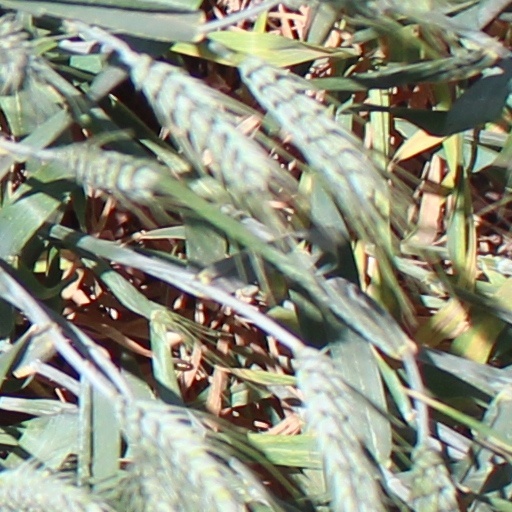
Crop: wheat